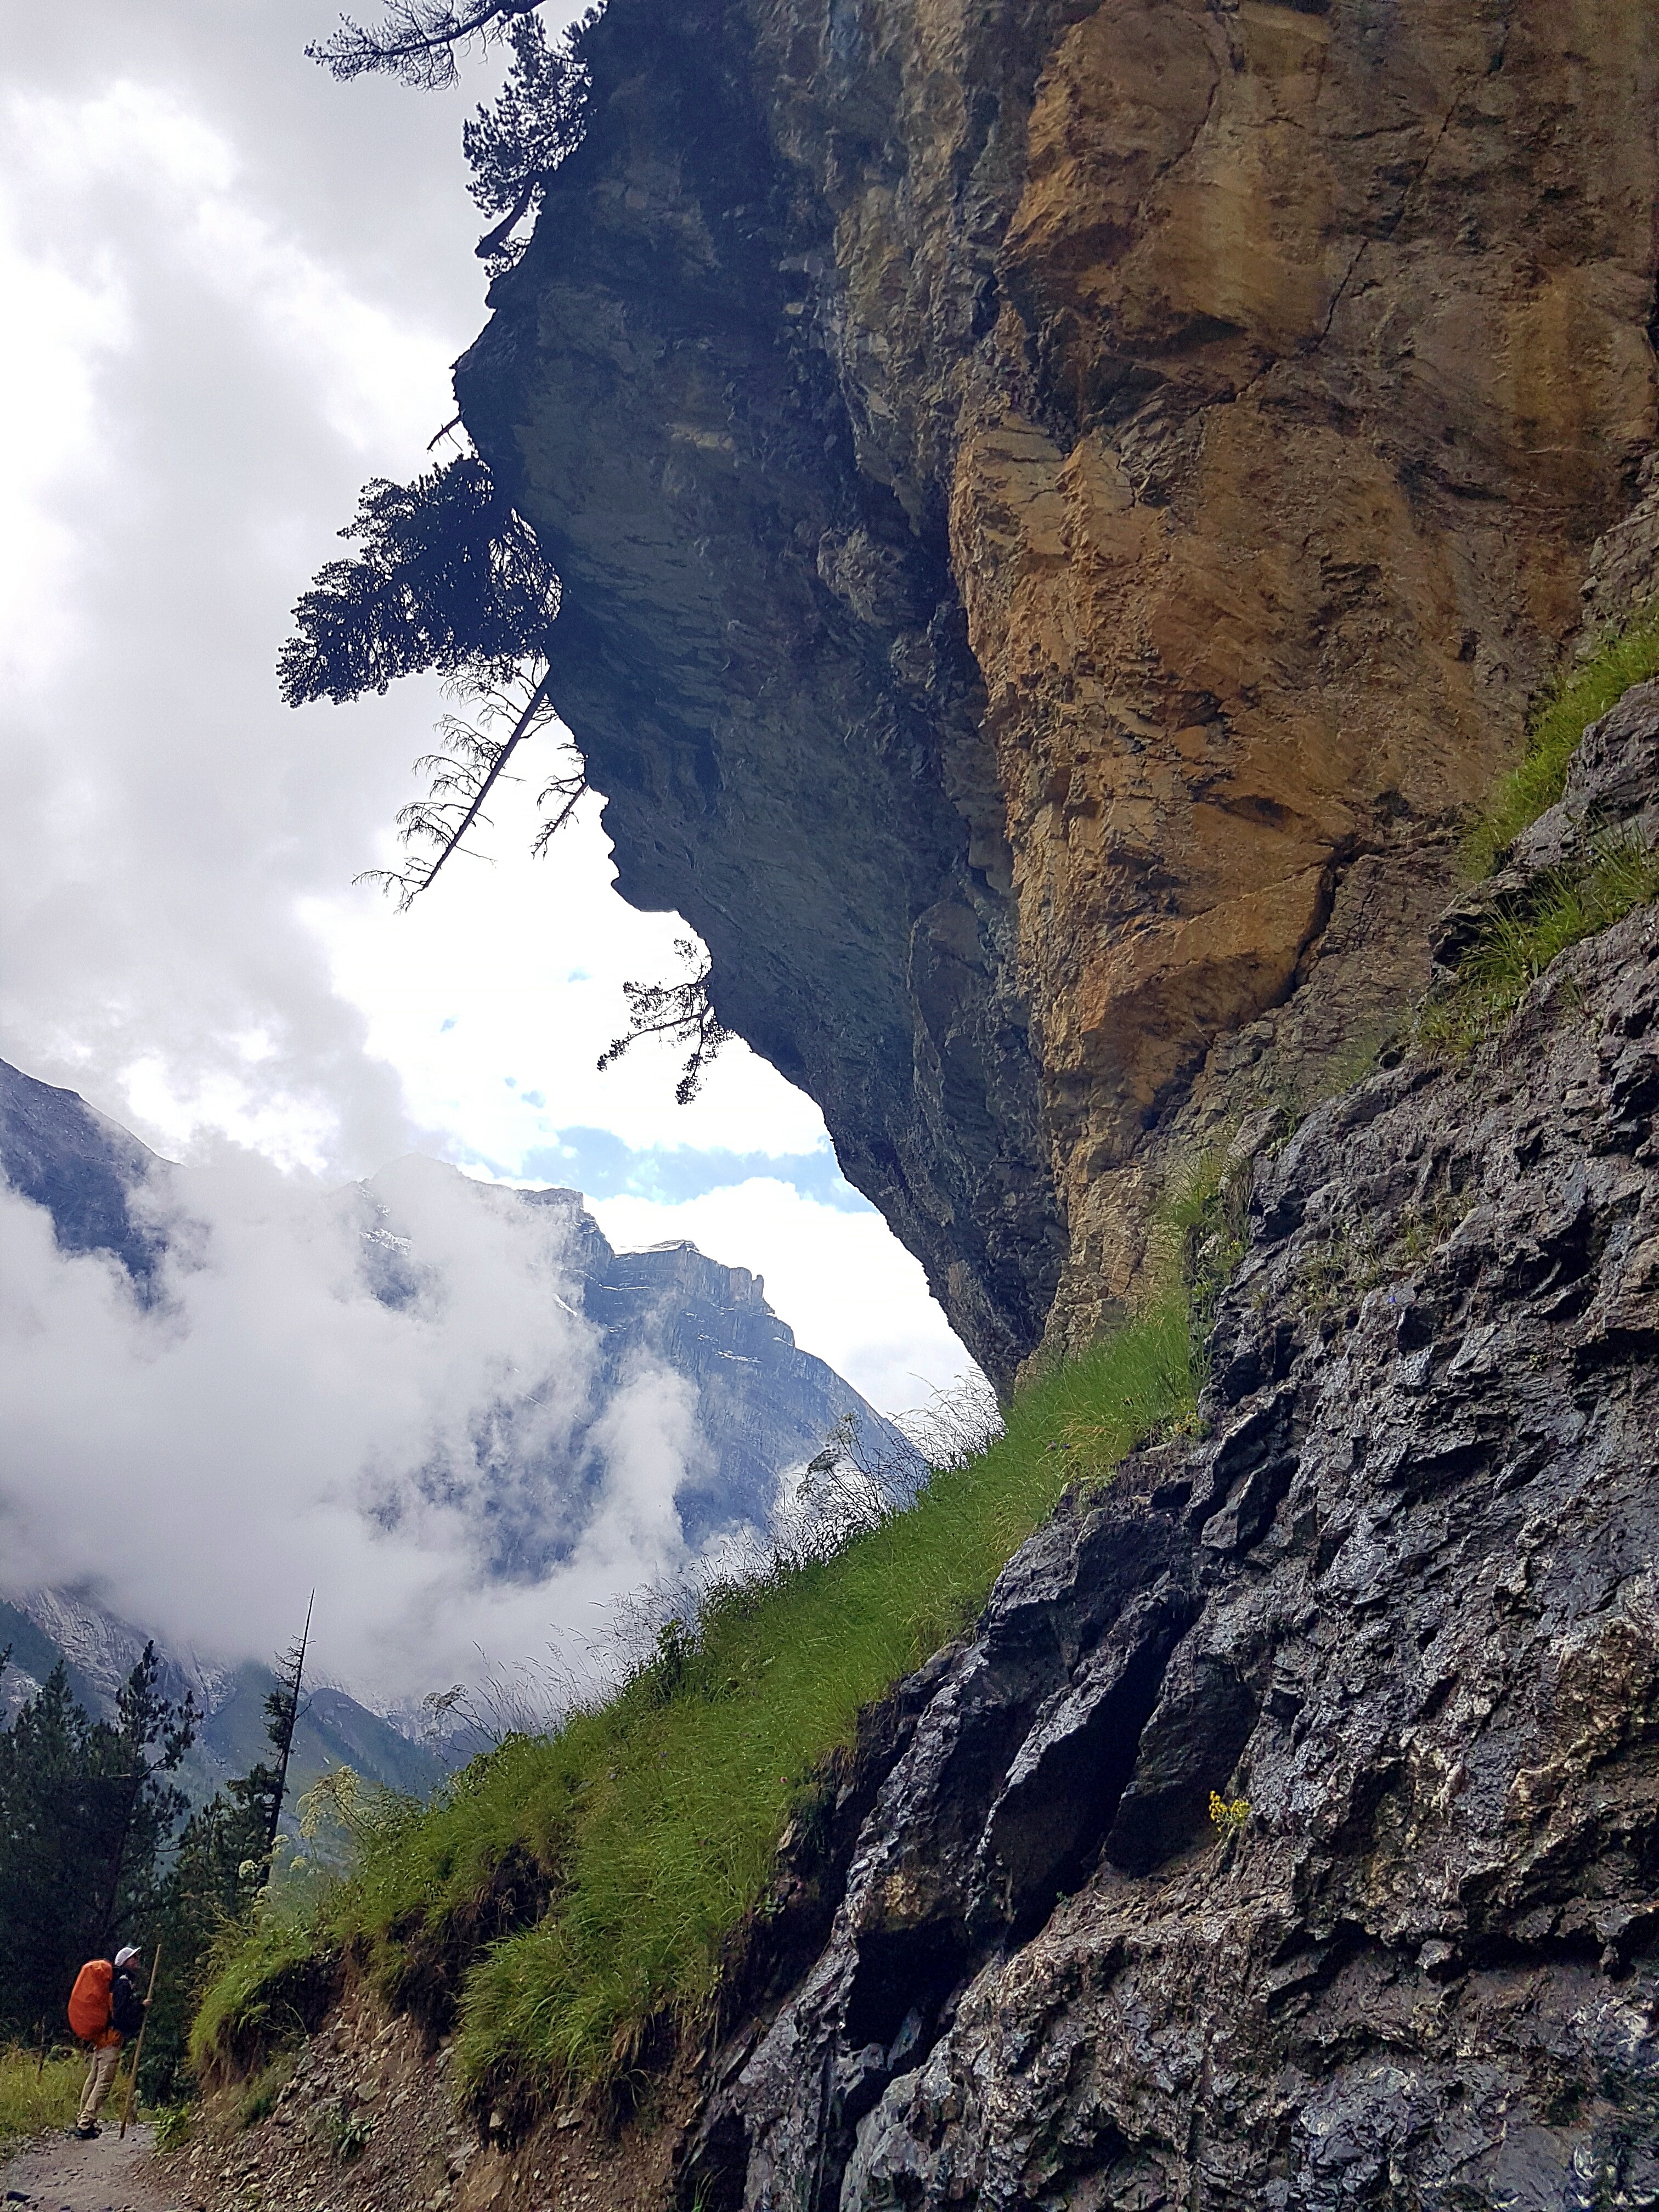
landscape, walking, mountain, adventure, valley, mountain range, cliff, fjord, extreme sport, terrain, ridge, geology, alps, plateau, landform, mountain pass, geographical feature, mountainous landforms, geological phenomenon